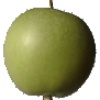
Label: Apple Granny Smith 1